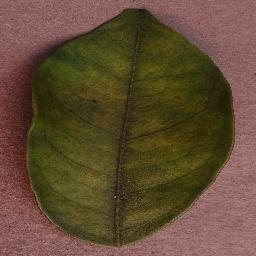
Label: Orange___Haunglongbing_(Citrus_greening)